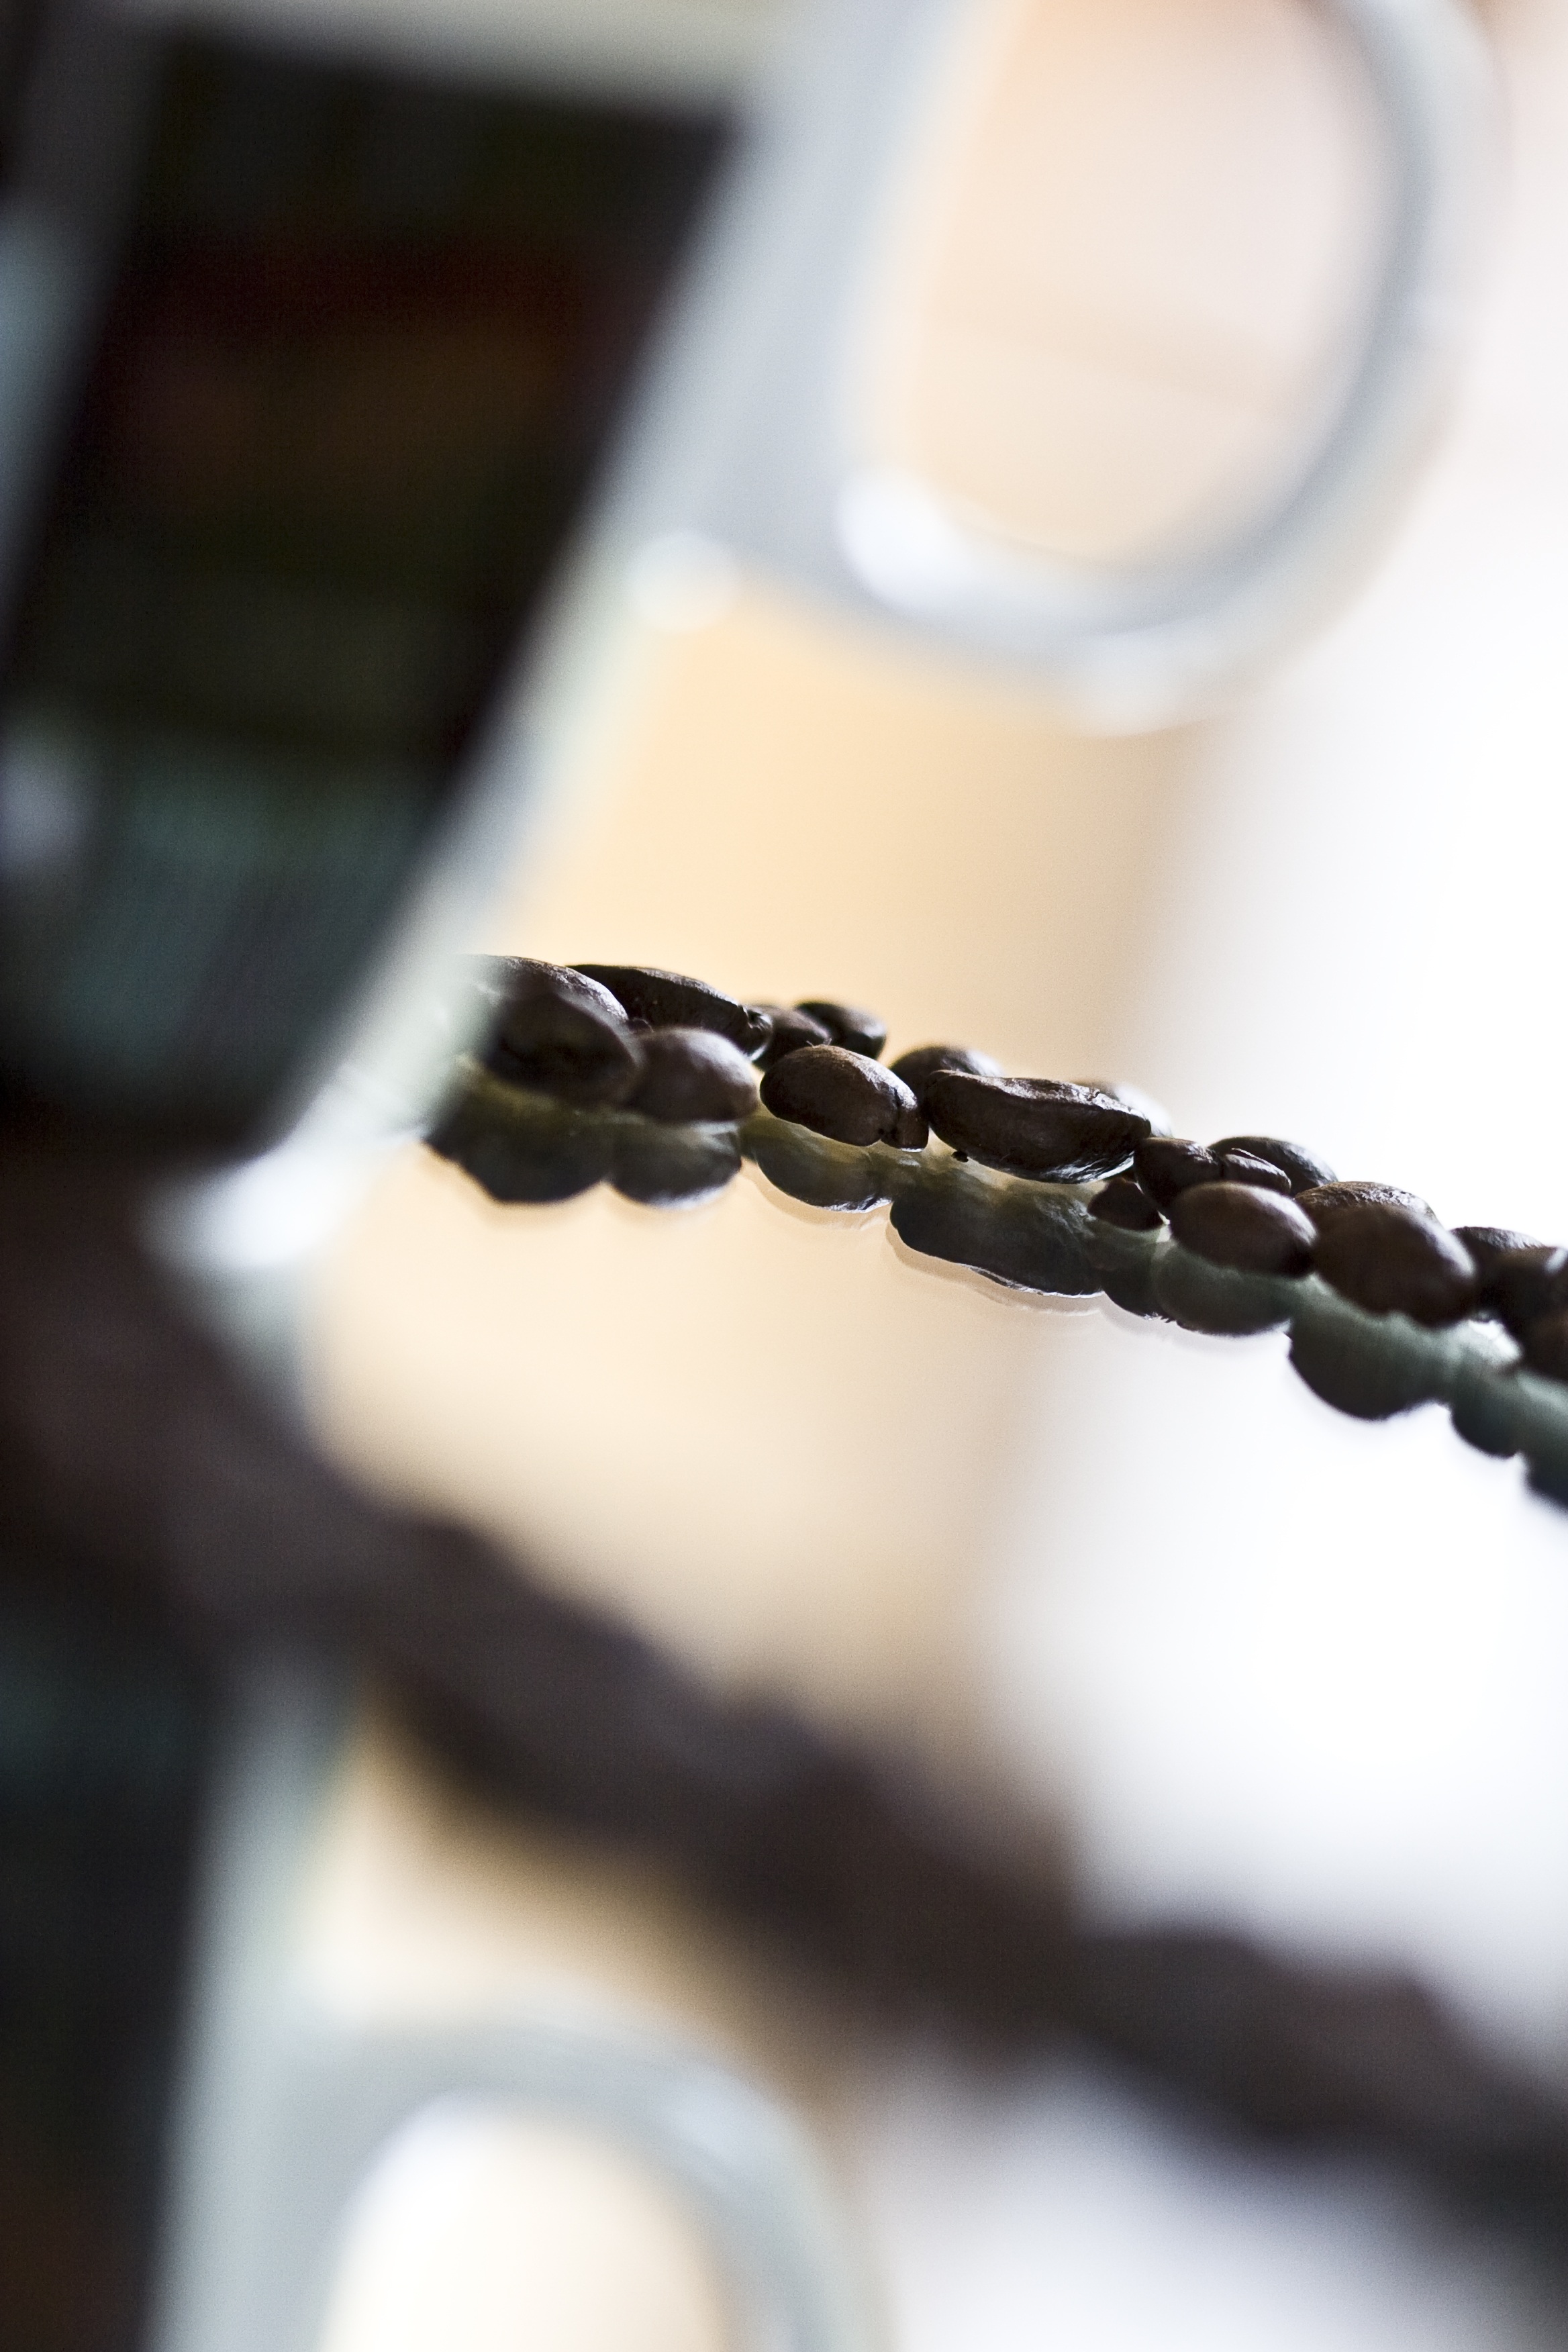
hand, cafe, coffee, white, photography, aroma, food, color, brown, black, delicious, close up, jewellery, caffeine, nutrition, roasting, beans, beverages, macro photography, roasted, coffee beans, stimulant